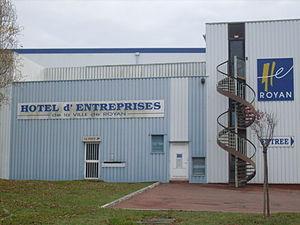
Hôtel d'entreprises de Royan
Royan /ʁwa.jɑ̃/ est une commune du Sud-Ouest de la France, située dans le département de la Charente-Maritime. Ses habitants sont appelés les Royannais et les Royannaises.